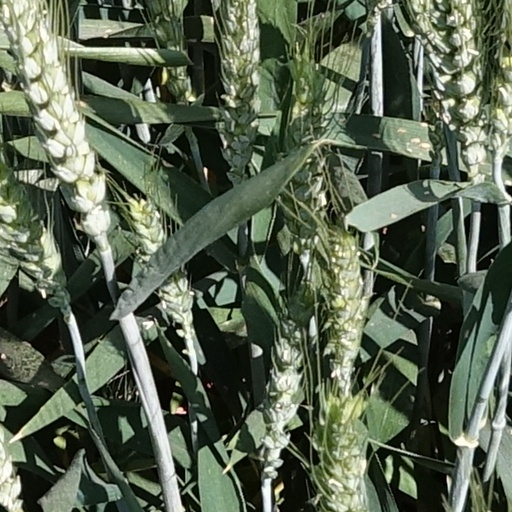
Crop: wheat